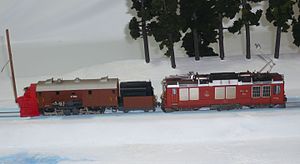
Skala H0 / Sporvidder / Europæiske kontinent
Sneplovstog fra Rhätische Bahn i skala H0m.
Skala H0 eller spor H0, er modeltog i størrelsesforholdet 1:87 og som standard med sporvidden 16,5 mm. Det er den mest udbredte størrelse for modeltog.